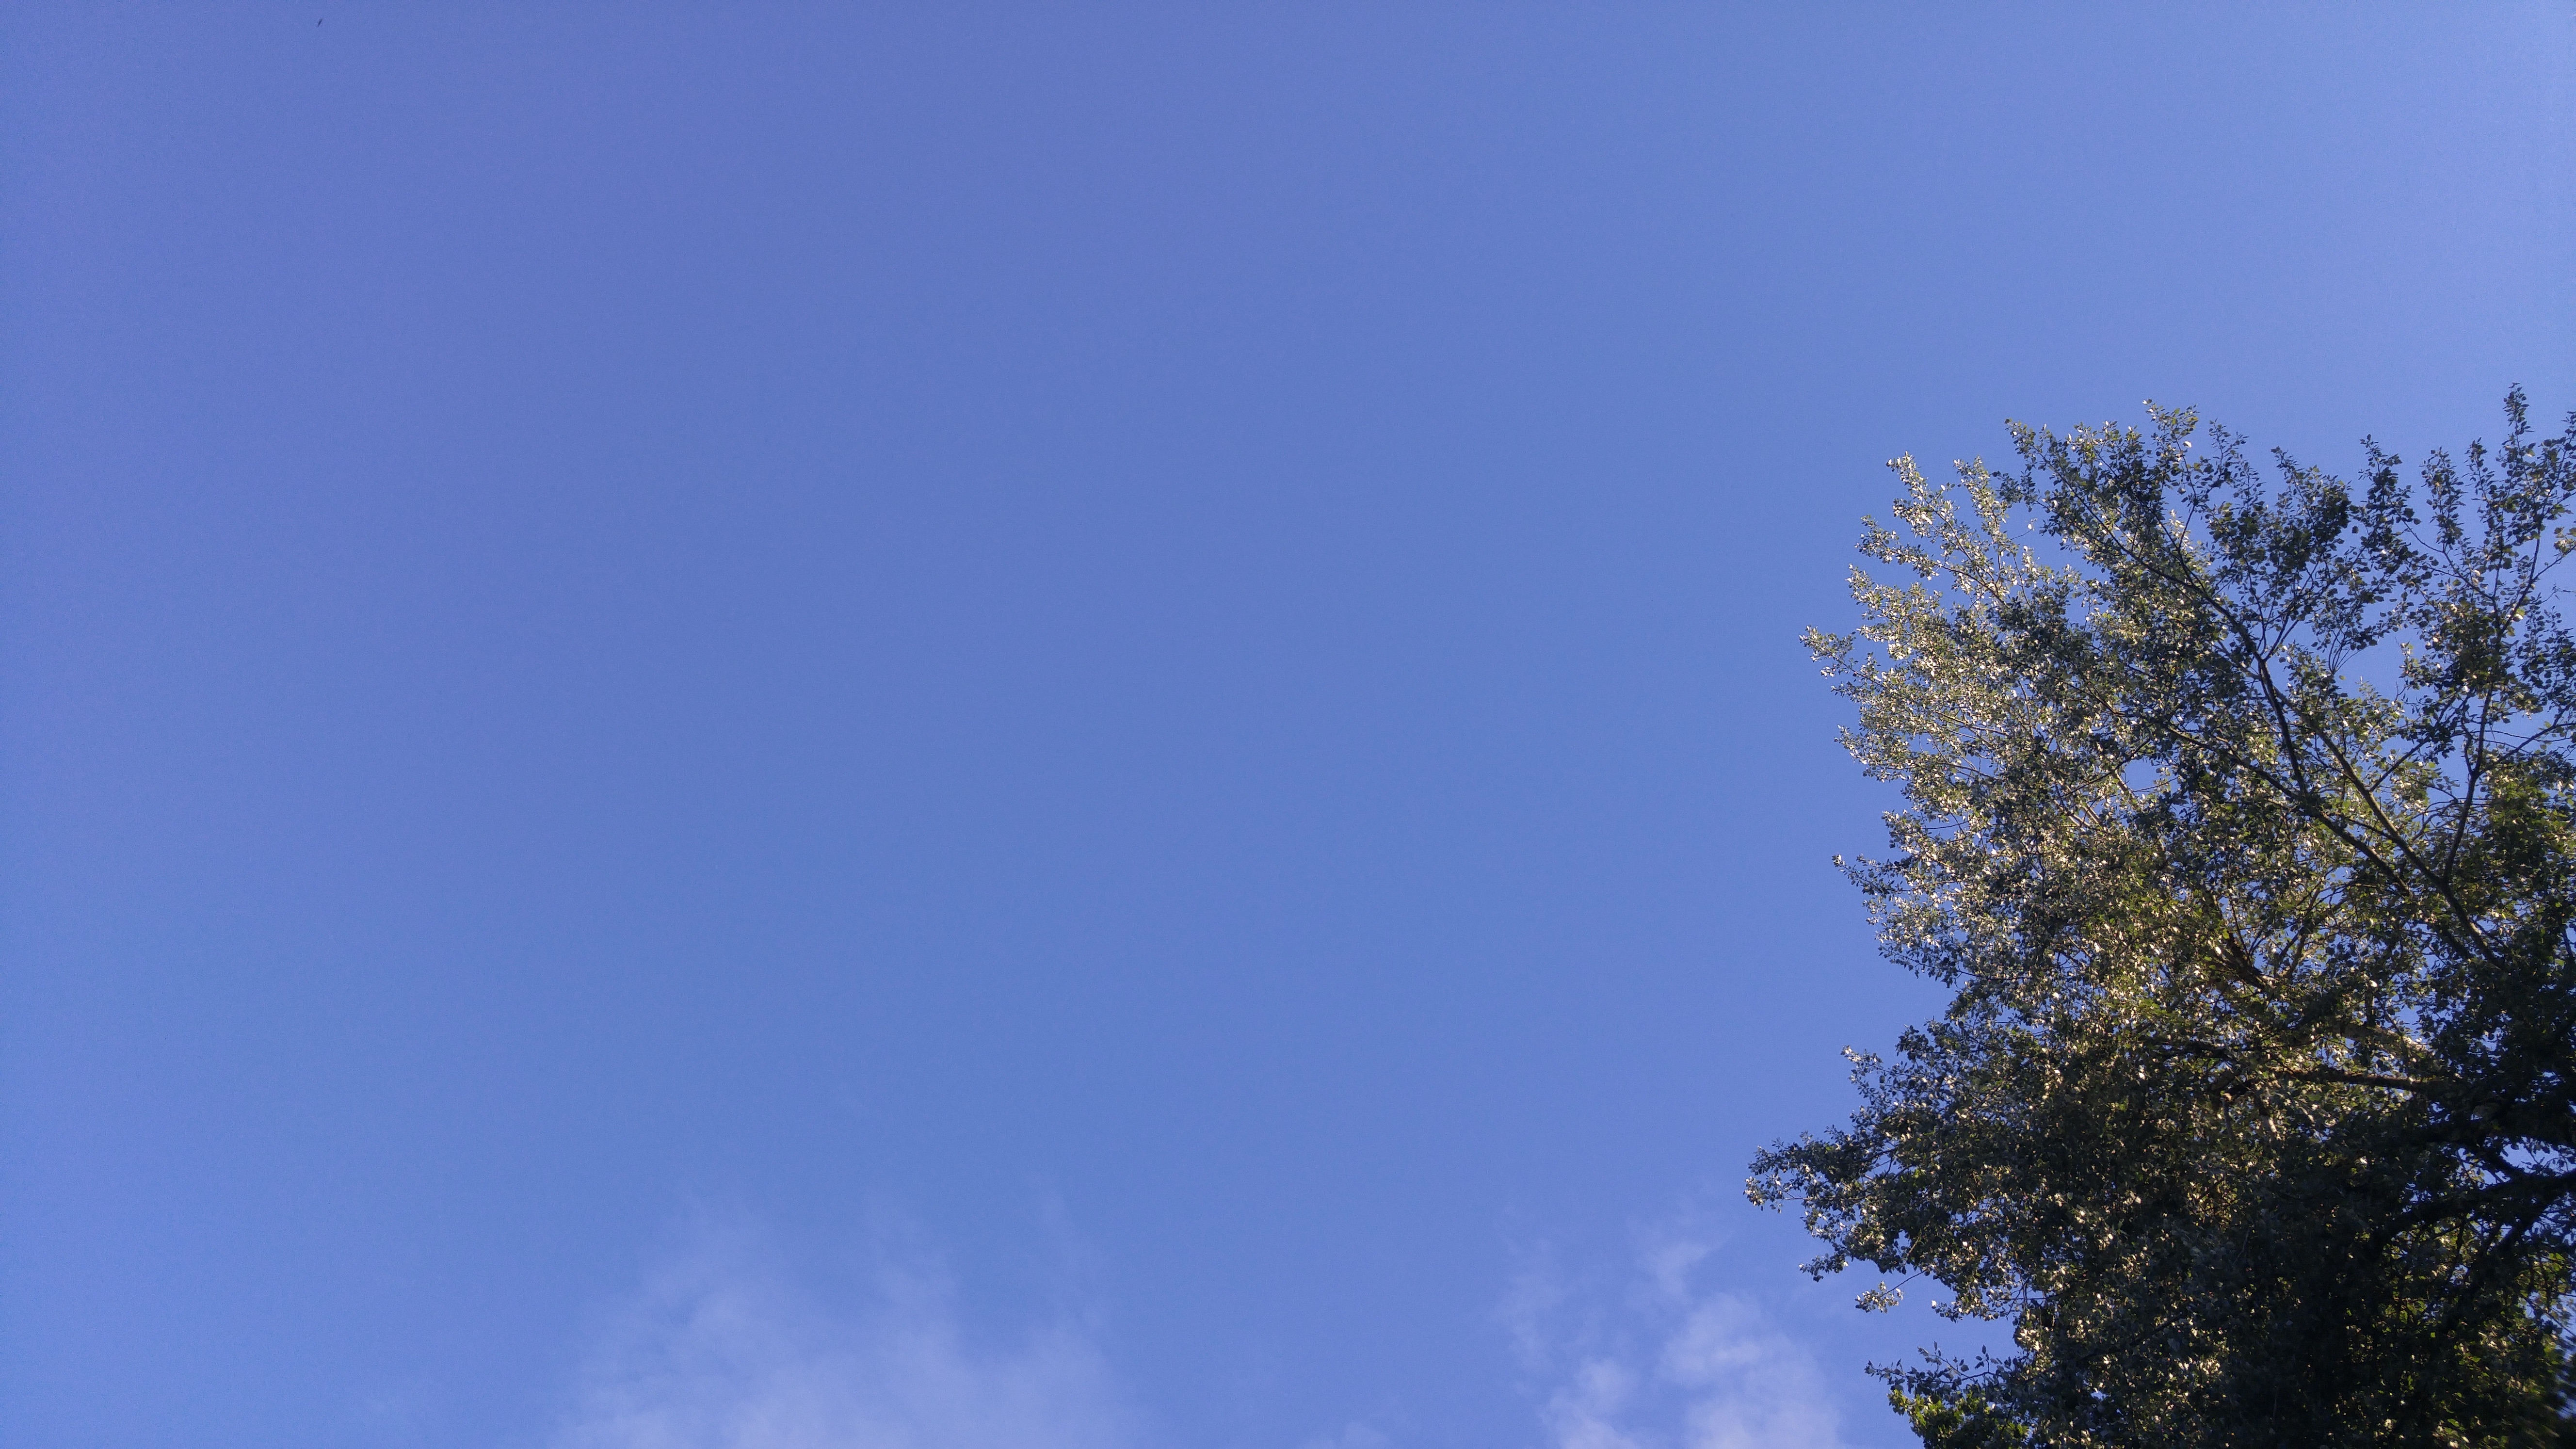
tree, branch, cloud, sky, sunlight, atmosphere, cumulus, blue, meteorological phenomenon, atmosphere of earth